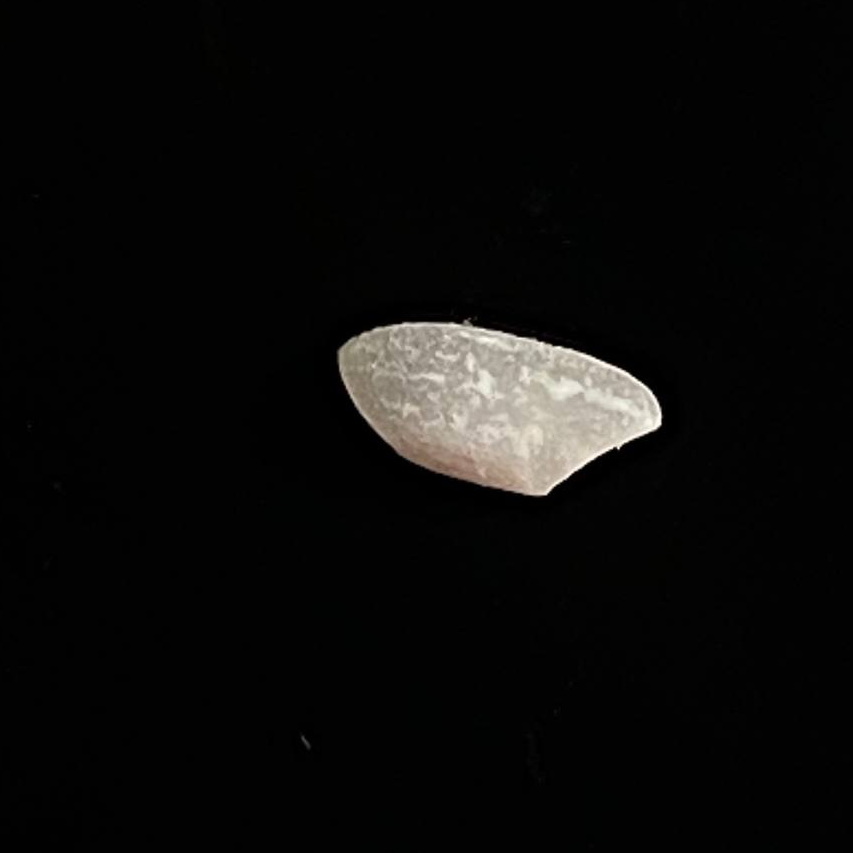
Rice variety: Chinigura_Polao